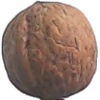
Label: Walnut 1